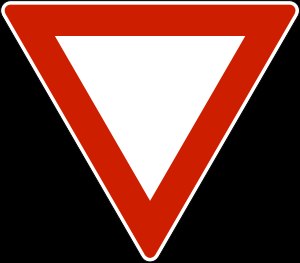
Ubetinget vigepligt
Skilt, der betyder ubetinget vigepligt
Ubetinget vigepligt er et begreb i den danske færdselslov, der angiver, at man skal afvente fri bane i alle retninger, før man kører frem i trafikken.